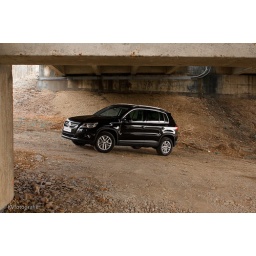
first attempt to find a right bridge to put the car under , just some tryouts